History of the University of Texas at Arlington (1895–1917)

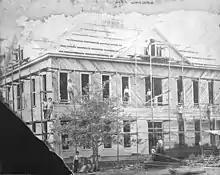
The first building on the campus of Arlington College under construction

Arlington College was founded in September 1895 by Lee M. Hammond and William M. Trimble. At the time, Arlington was a small rural North Texas town with a population of about 1,000 people. Its public schools were underfunded and generally inadequate, an important problem given the median age in Arlington was 20 and a third of its residents were under age 10. Arlington College was the first of a series of private schools to exist on the site of the present University of Texas at Arlington (UTA). From the beginning it was championed by civic booster Emmett Rankin, a native of Tennessee who moved to Arlington in 1874 and established the Rankin Hardware Company. He hoped to raise the standard of education in the then-rural town. A private school, Arlington College consisted of first through tenth grades.